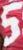
Number: 5